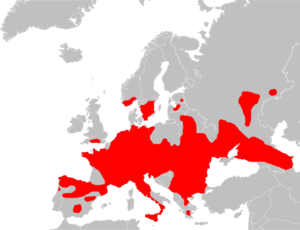
Glatsnog
udbredelse
udbredelse
Glatsnog er en art af ikke-giftig slange, som tilhører familien snoge. Glatsnogen findes i Europa. Den kan forekomme i Danmark. Sidste rapporterede fund i Danmark er fra 1914 ved Hjerl Hede. Muligvis blev glatsnogen set i 1979 i Vendsyssel, men fundet blev ikke bekræftet, glatsnogen er meget svær at finde og det kan ikke udelukkes, at arten stadig findes i Danmark.